Describe the emotion expressed in this image:  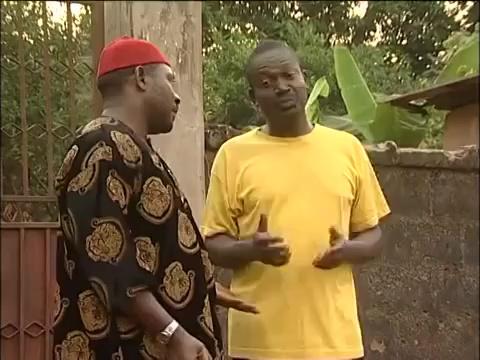
This person displays Suffering, valence and arousal with low intensity.